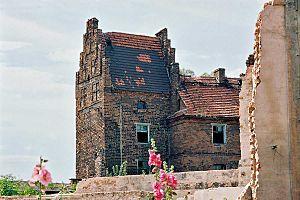
Góra est une ville polonaise de la région de Basse-Silésie. Elle fait partie de la commune de Góra, dans le district de Górowski. Elle est située à une trentaine de kilomètres à l'est de Głogów et à environ 90 km au nord-ouest de Wroclaw, la capitale de la Basse-Silésie. Elle compte une population d'environ 13 000 habitants.